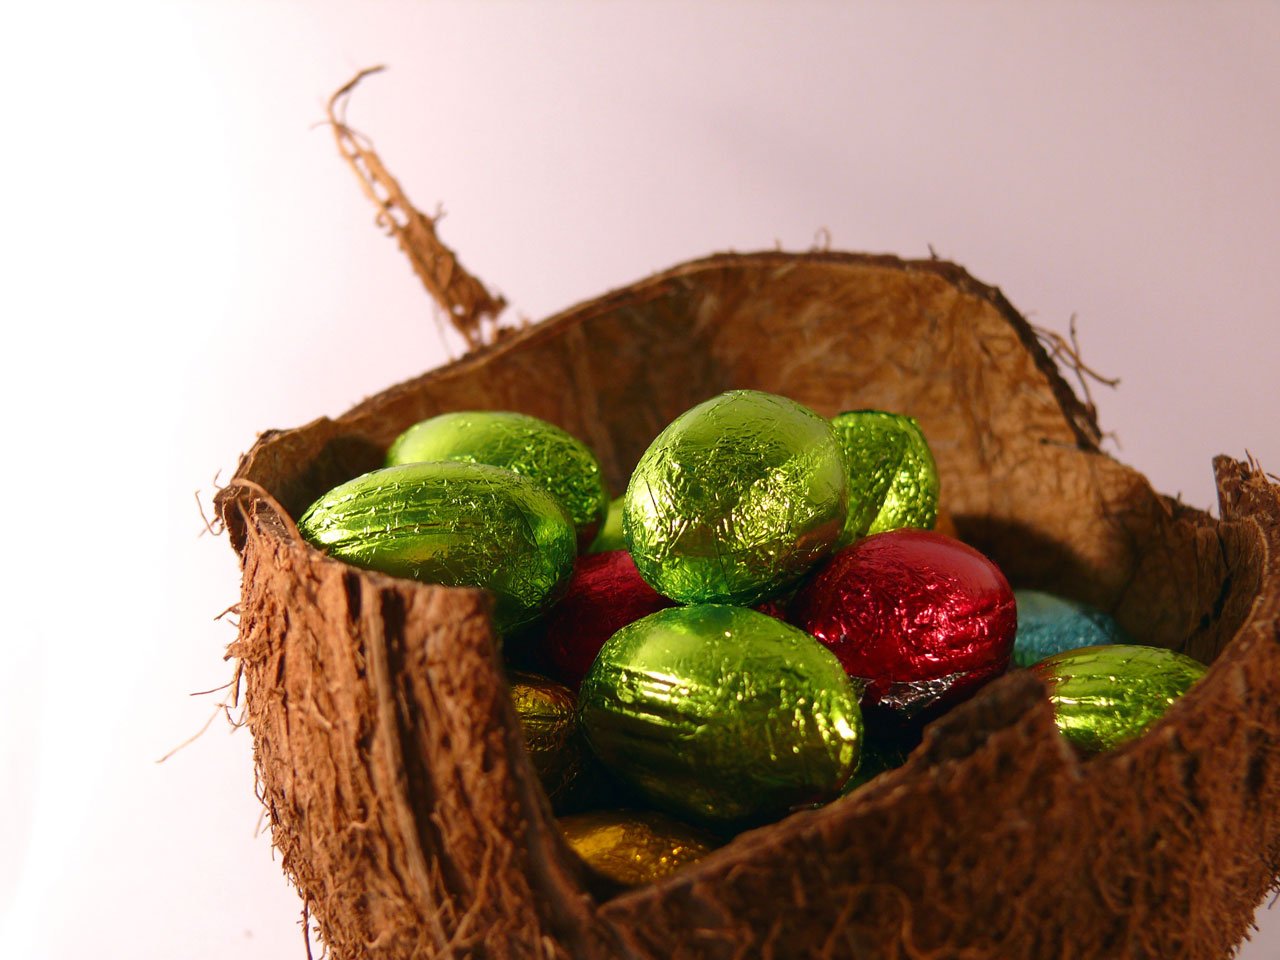
plant, flower, food, produce, holiday, chocolate, christmas decoration, coconut, eggs, candy, easter, easter eggs